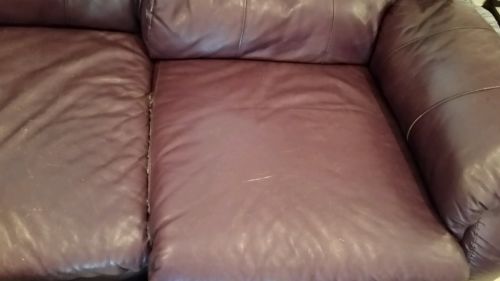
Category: sofa